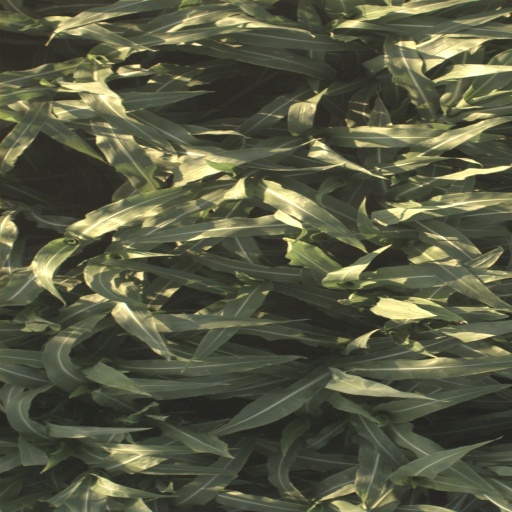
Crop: sorghum